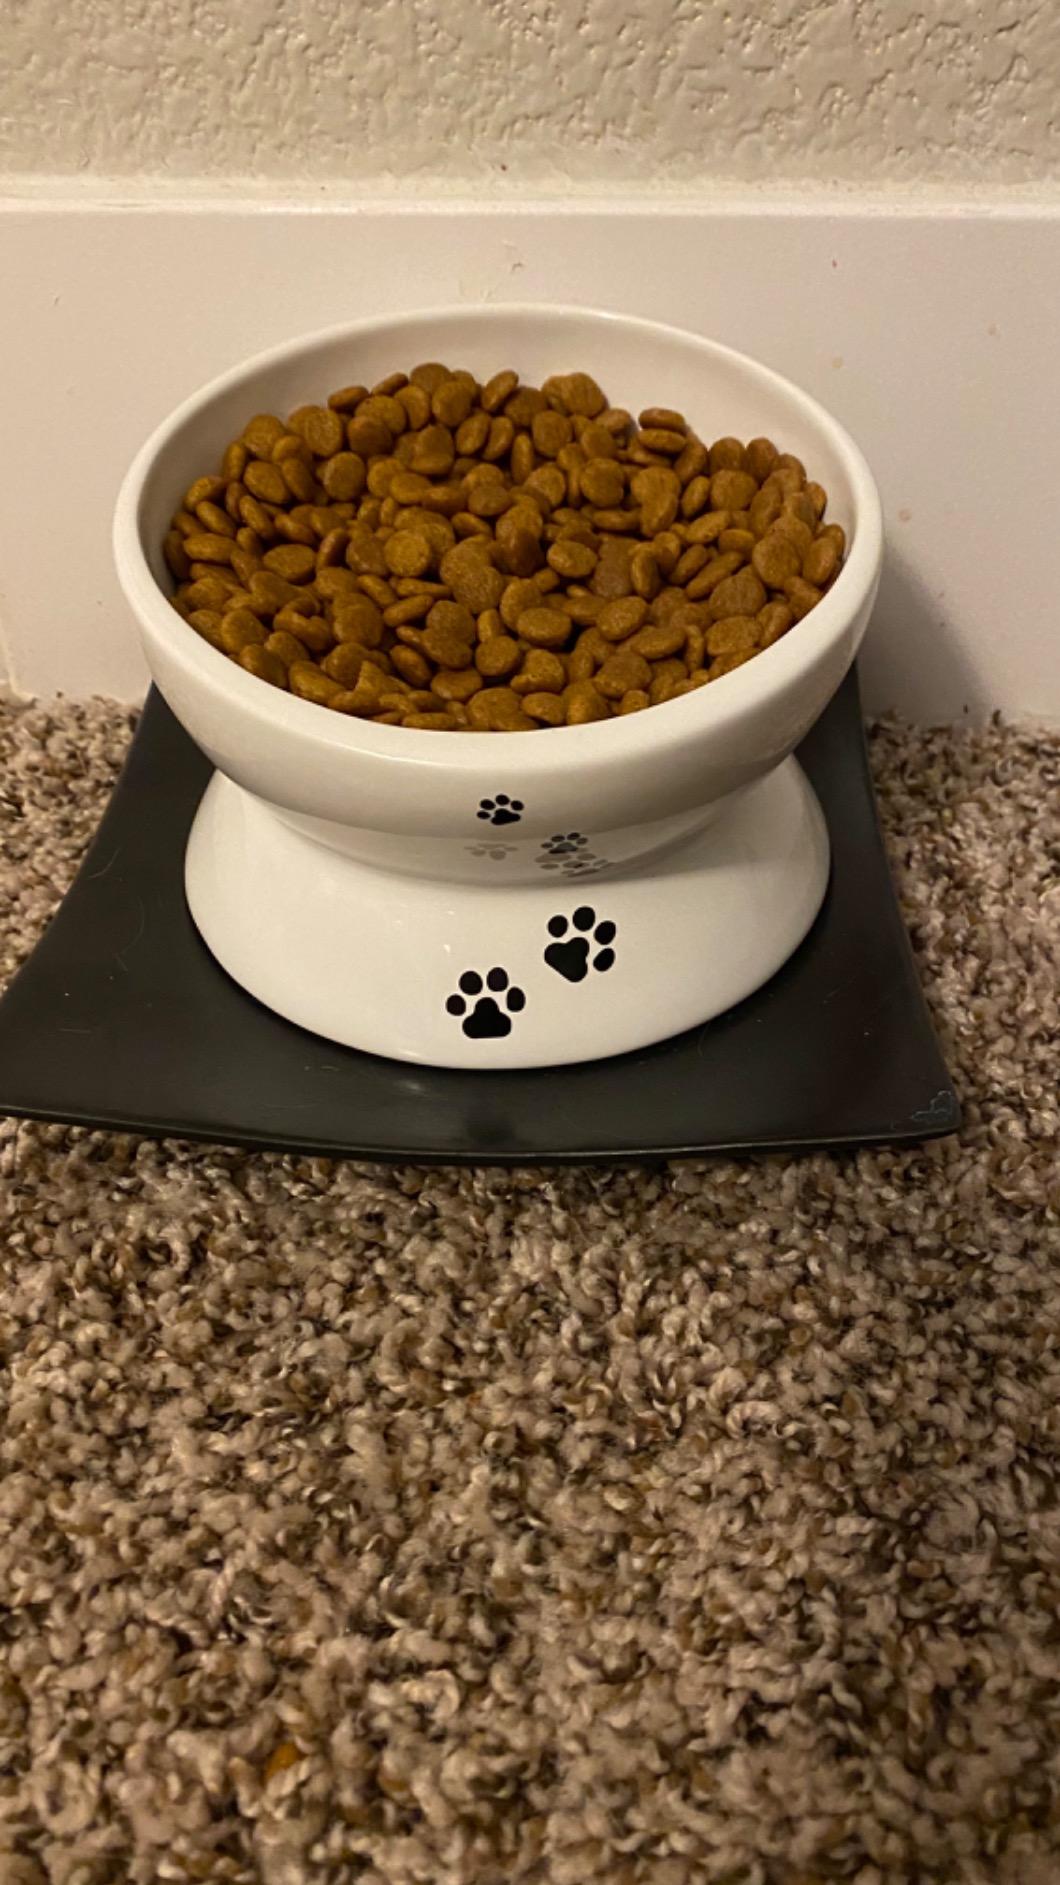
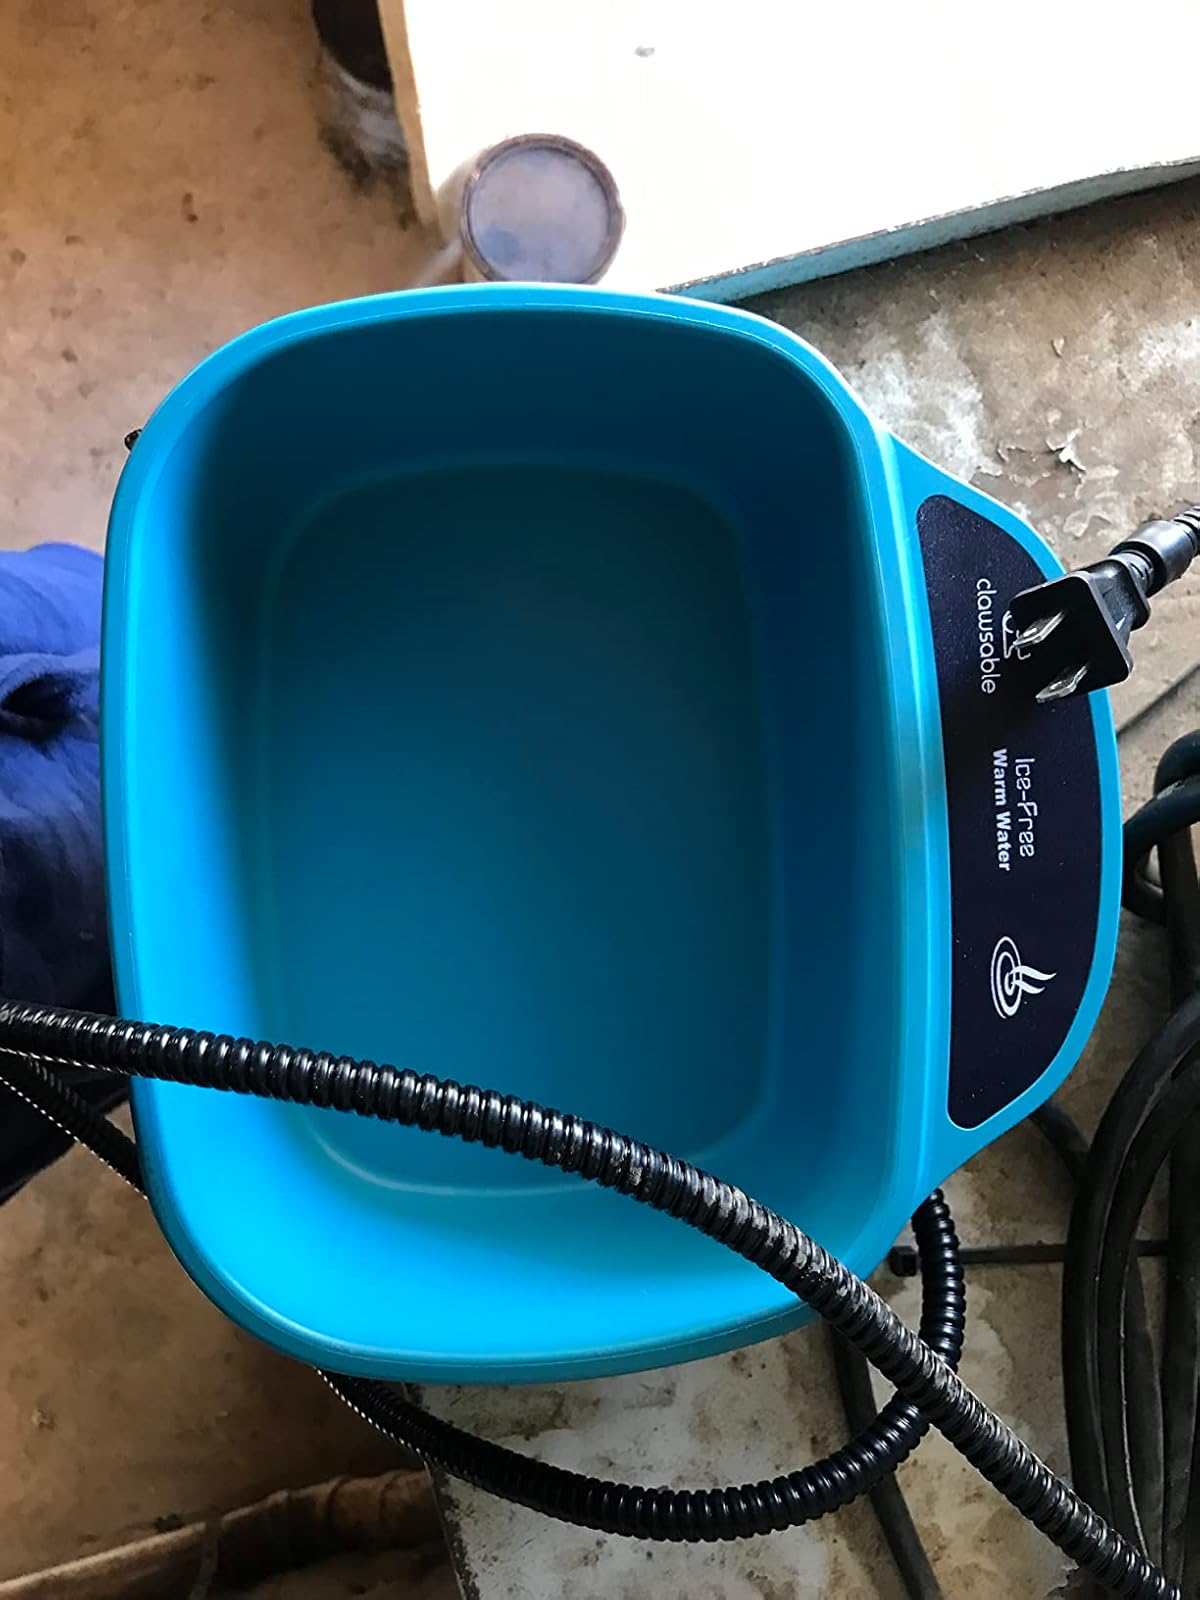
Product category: items_bowl
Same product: no